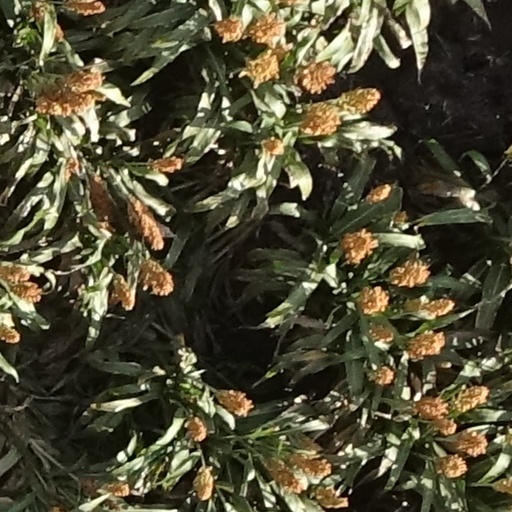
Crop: sorghum